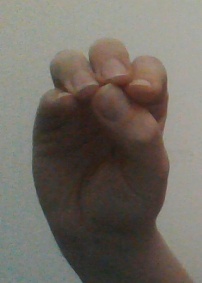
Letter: ha